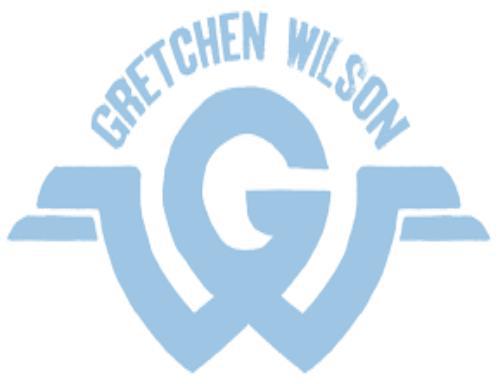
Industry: Sports